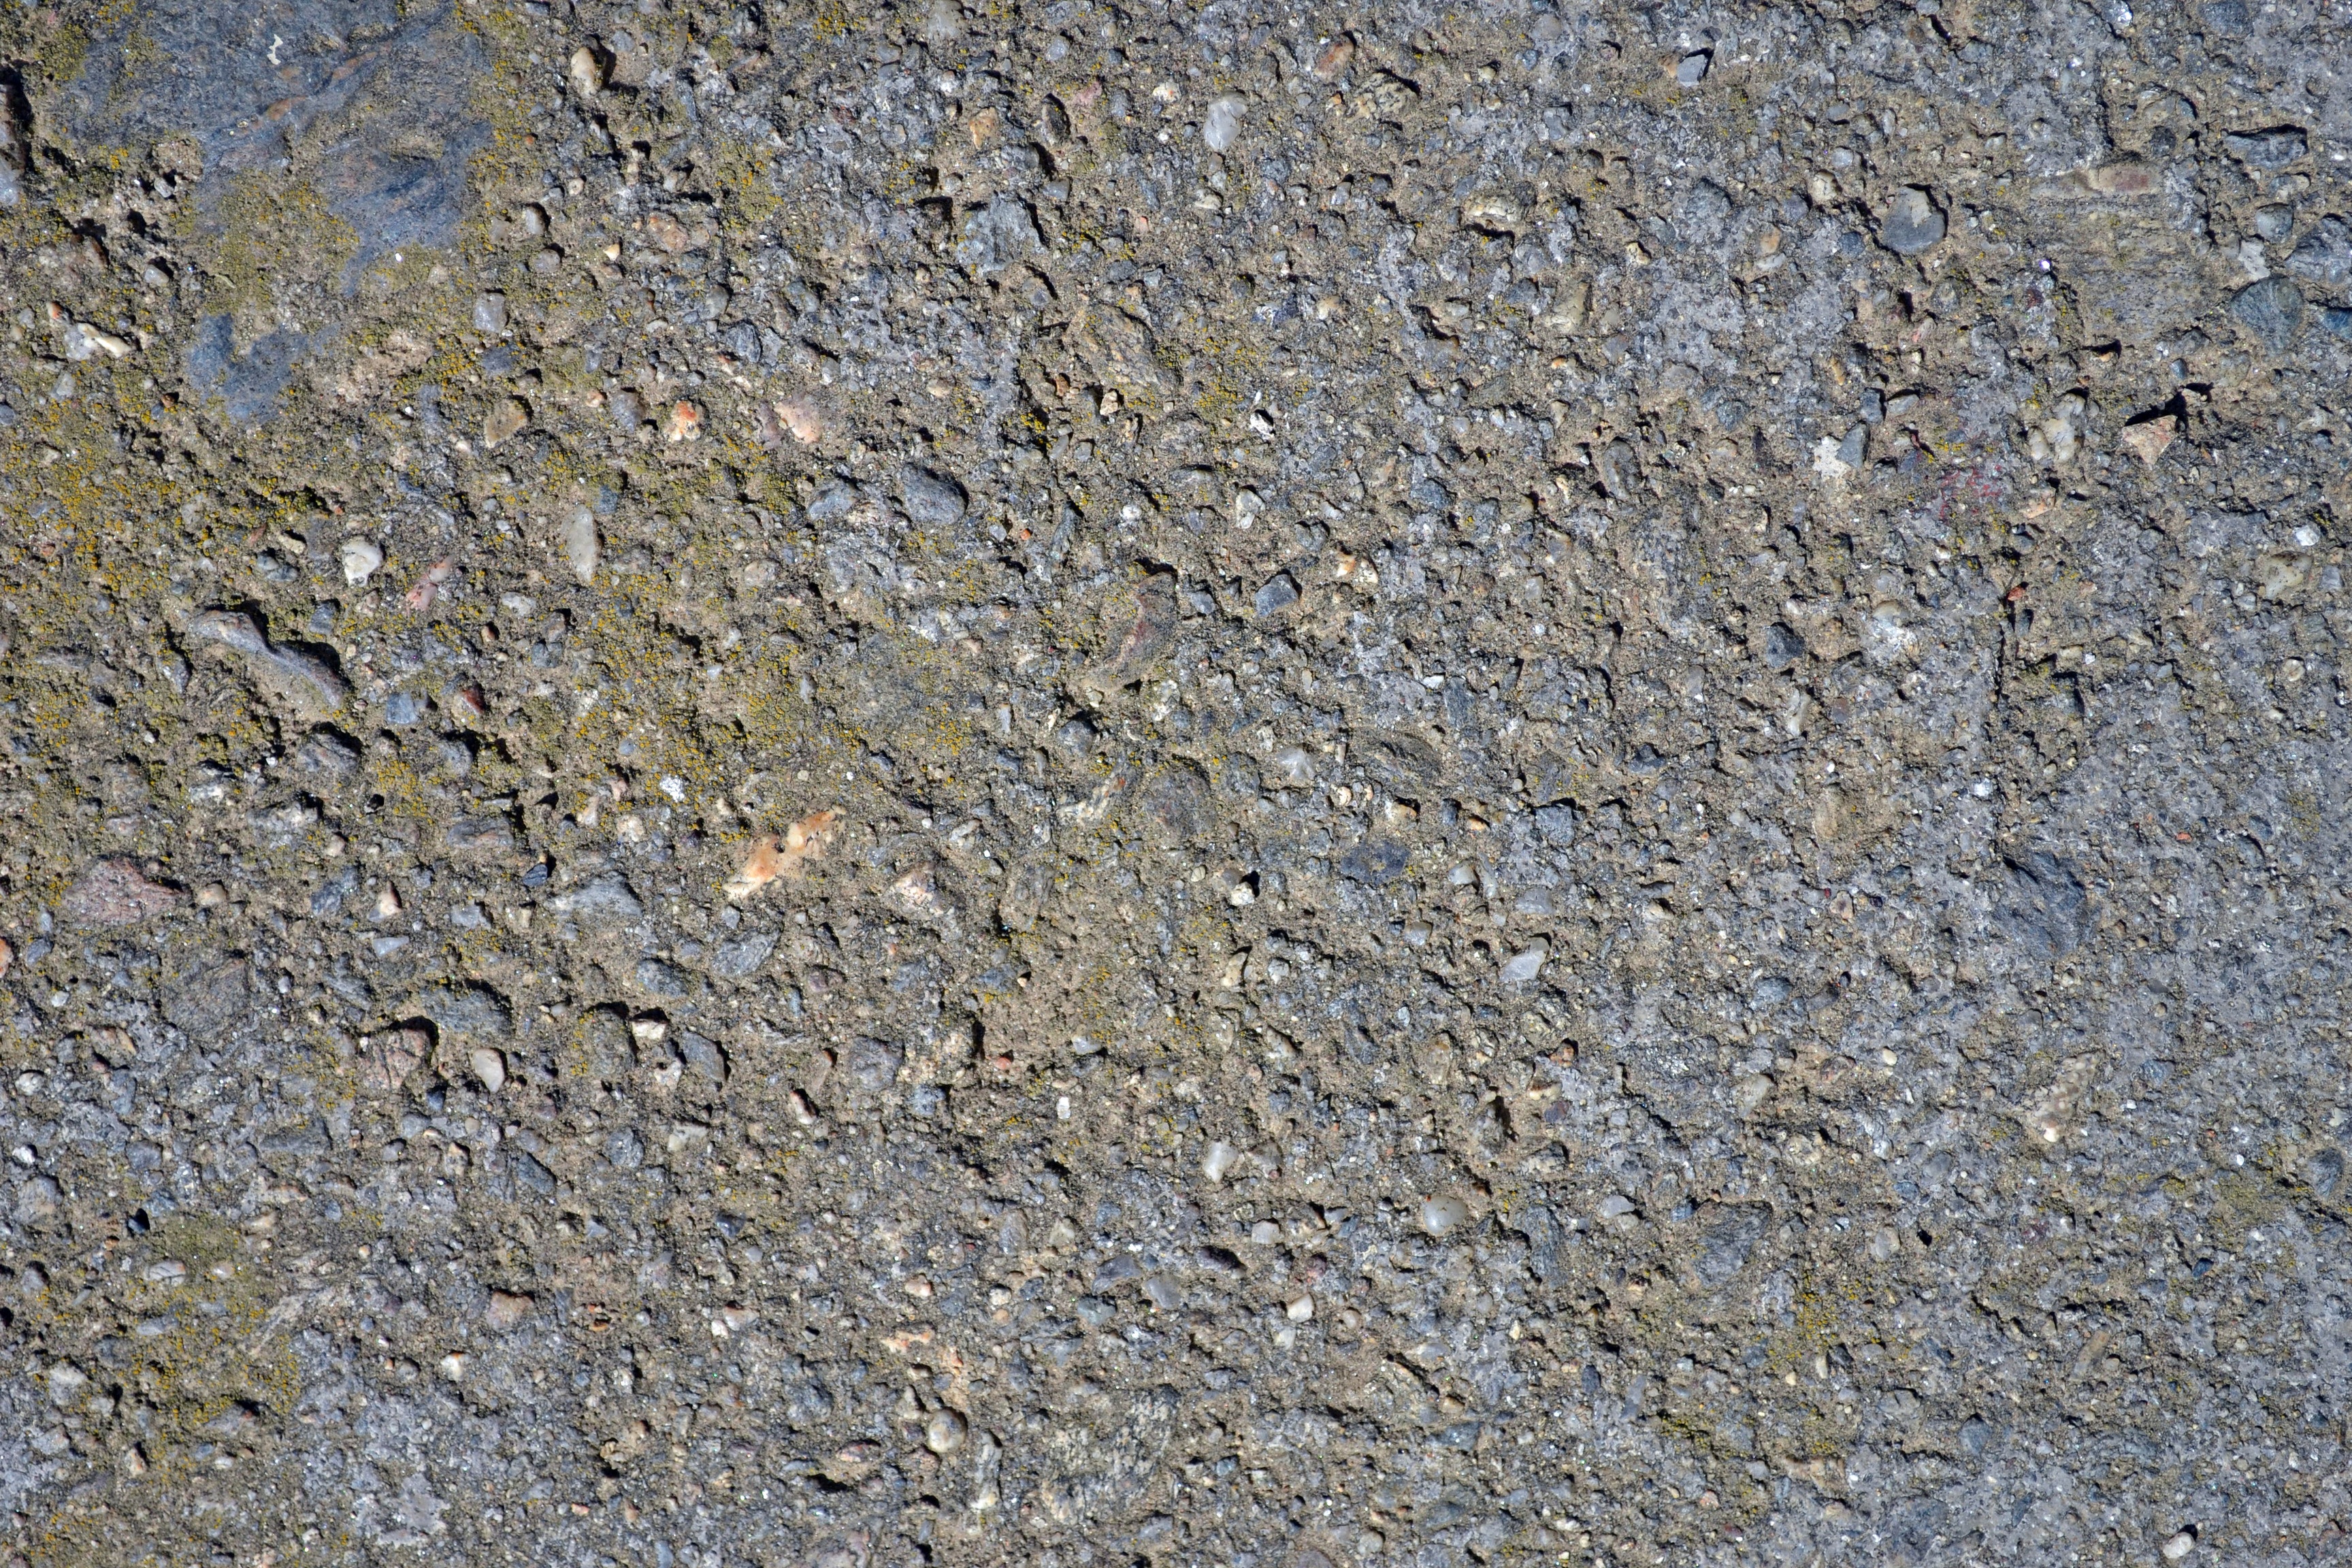
rock, photography, texture, floor, wall, asphalt, plate, soil, material, concrete, geology, cement, image, flooring, road surface